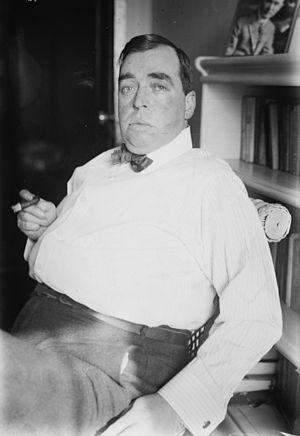
Irvin S. Cobb est un écrivain, scénariste et acteur américain né le 23 juin 1876 à Paducah, Kentucky, mort le 11 mars 1944 à New York. Il est l'auteur de plus de 60 livres et 300 nouvelles.